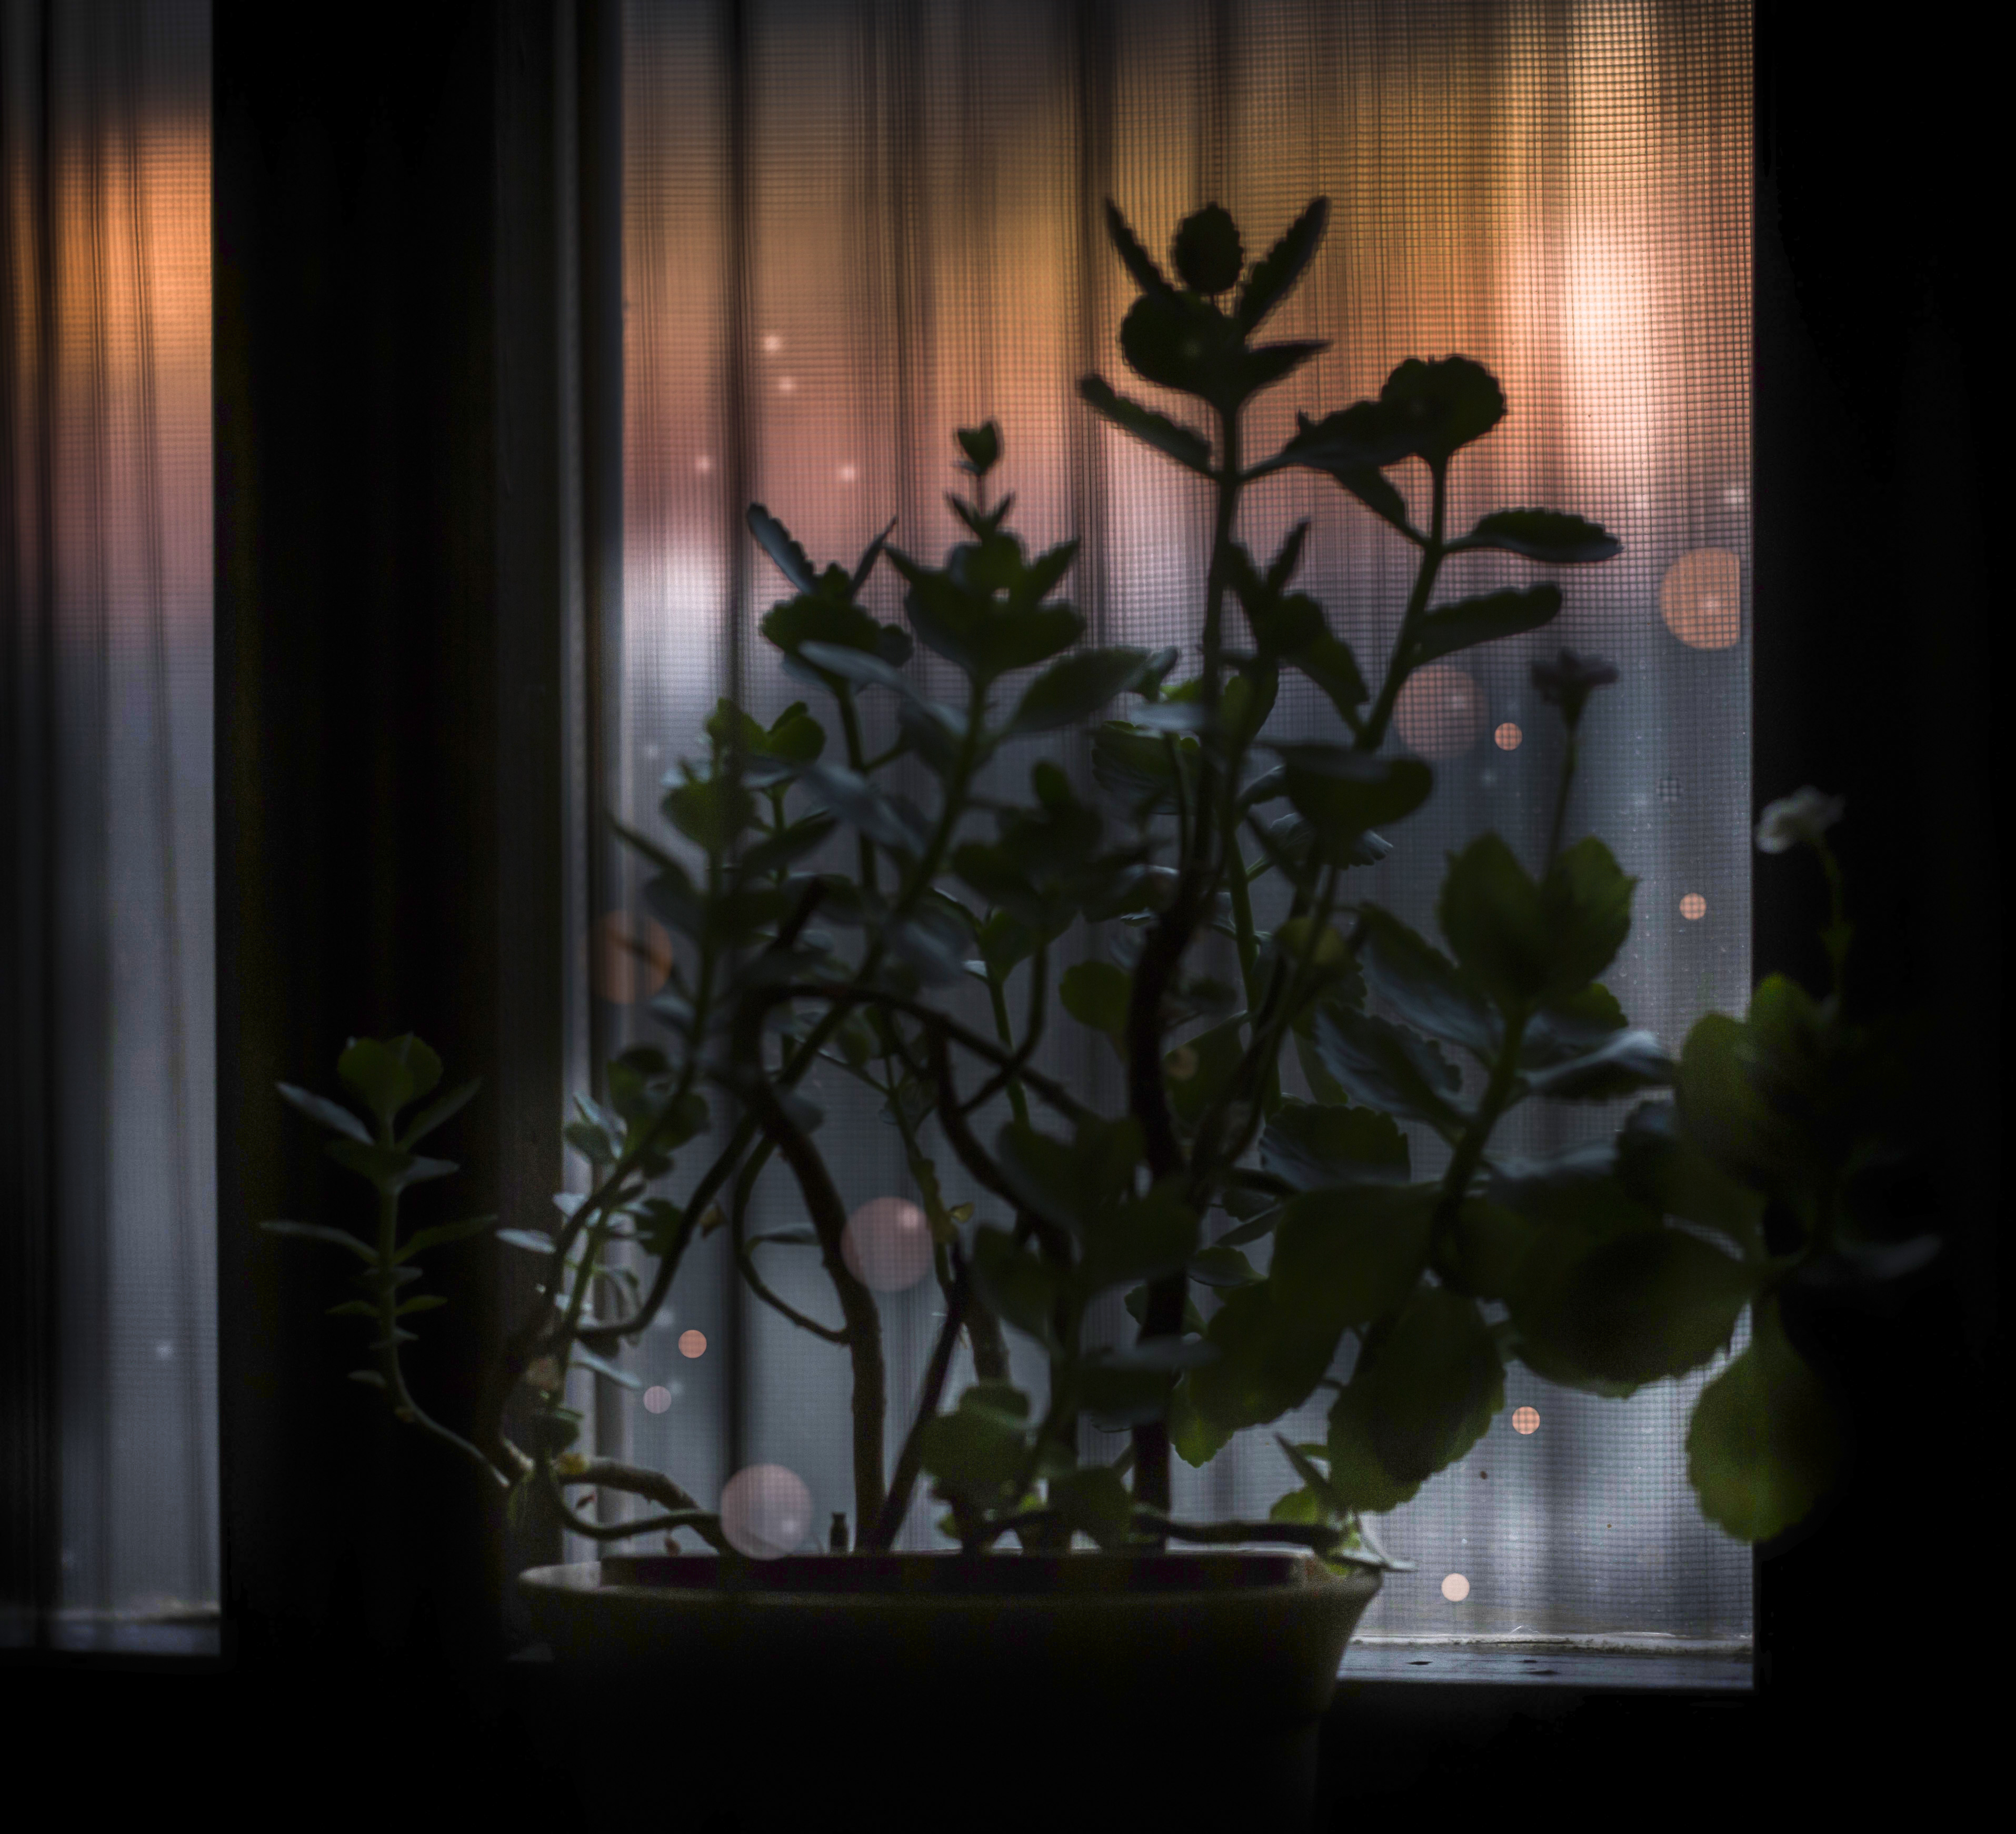
sunset, flowerpot, fixture, botany, interior design, houseplant, plant stem, twig, still life photography, annual plant, vase, pottery, herb